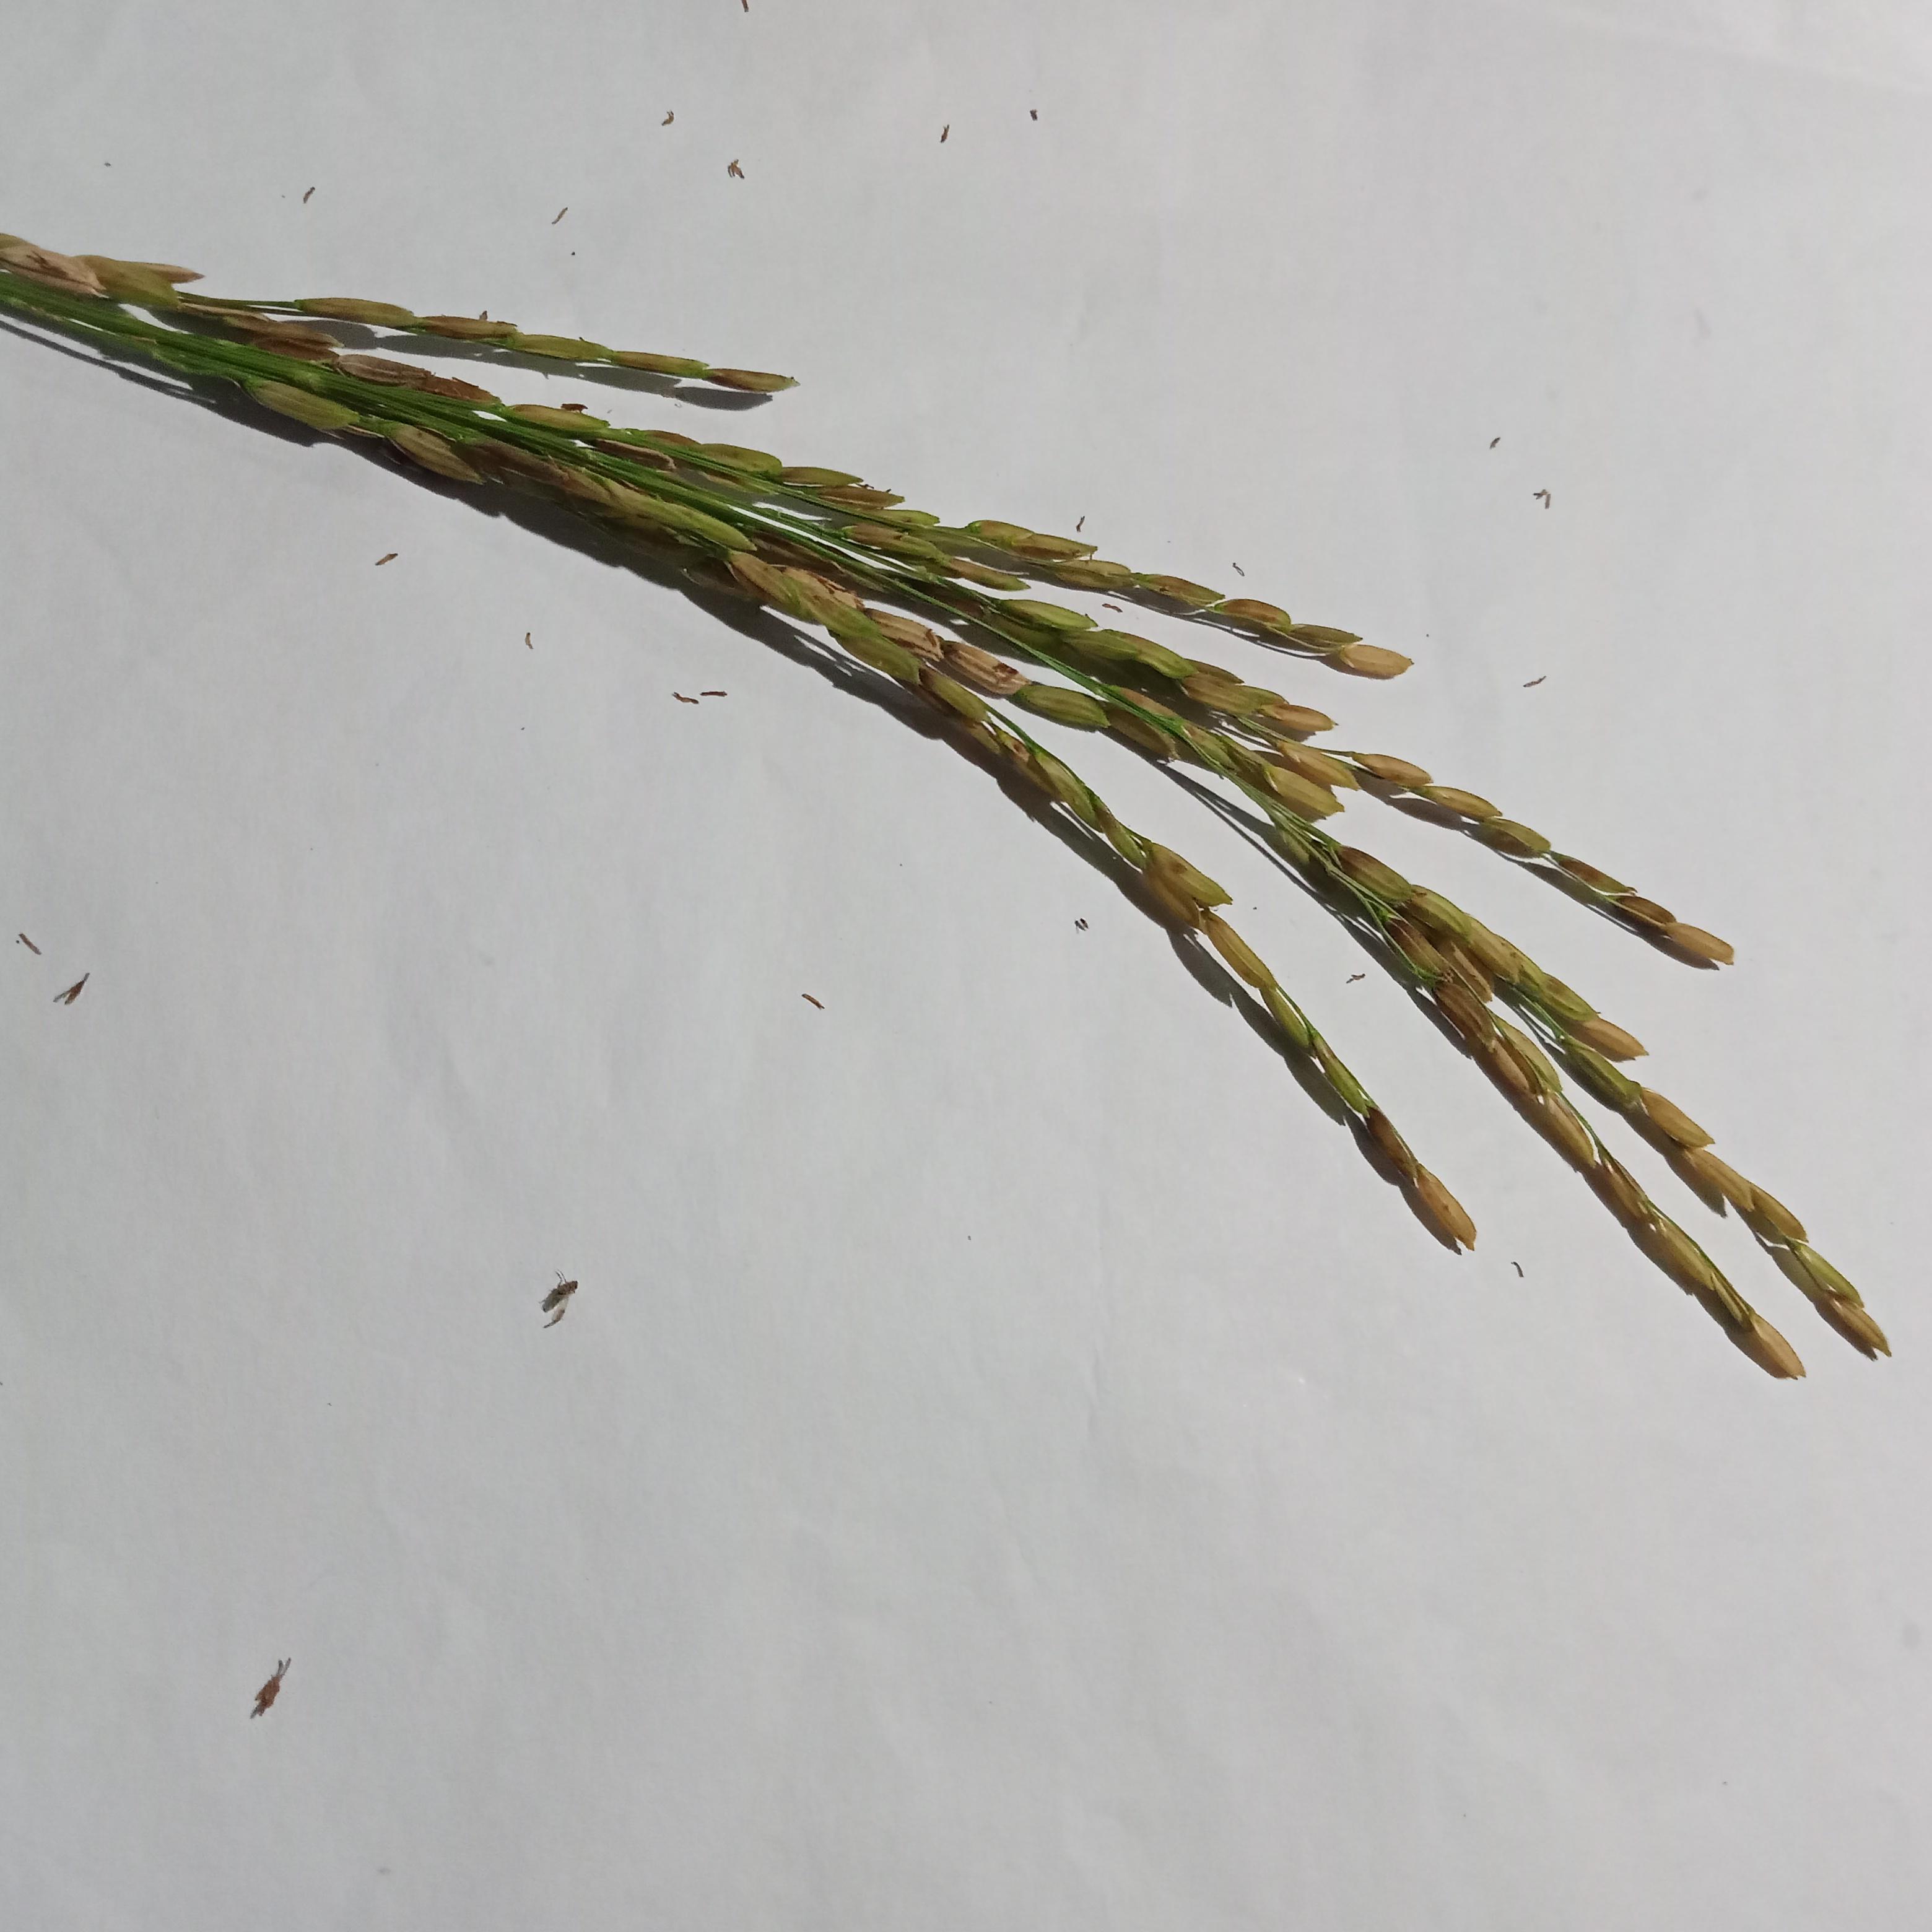
Label: Rice___Neck_Blast